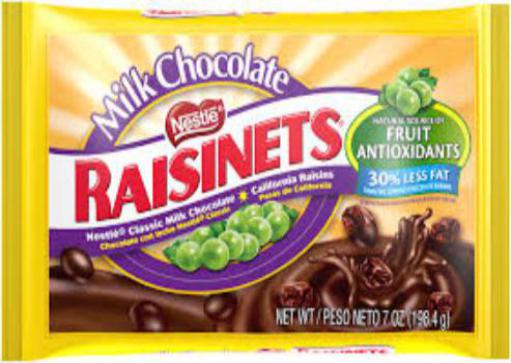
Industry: Food